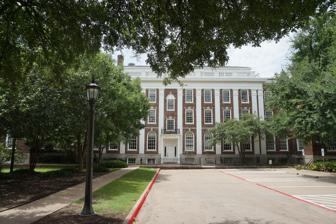
Building: Clements Hall
Country: United States of America
Year built: 1915
United States historic place Clements Hall U.S. National Register of Historic Places Clements Hall in 2016 Clements Hall Show map of Texas Clements Hall Show map of the United States Location 3100 Dyer St., University Park, Texas Coordinates 32°50′36″N 96°47′3″W / 32.84333°N 96.78417°W / 32.84333; -96.78417 ( Clements Hall ) Area less than one acre Built 1915 ( 1915 ) Architect Shepley, Rutan & Coolidge Architectural style Colonial Revival , Georgian Revival MPS Georgian Revival Buildings of Southern Methodist University TR (AD) NRHP reference No. 80004087 Added to NRHP September 27, 1980 Clements Hall , formerly known as Atkins Hall , is a historic building on the campus of Southern Methodist University in University Park, Texas , U.S.. It was built in 1915, and designed by Shepley, Rutan and Coolidge in the Georgian Revival architectural style . It has been listed on the National Register of Historic Places since September 27, 1980. It is a four-story building. See also National Register of Historic Places portal Texas portal National Register of Historic Places listings in Dallas County, Texas References